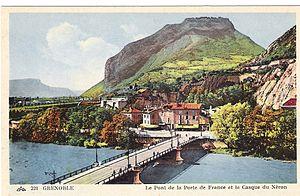
Grenoble, France
Le pont de la Porte de France est un ouvrage en béton armé à poutres continues sous chaussée, situé à l'entrée de la ville de Grenoble, en Isère. Il porte la ligne E du tramway grenoblois et la D1075 au PR 87+925, et franchit l'Isère, une piste en lande et une voie communale.